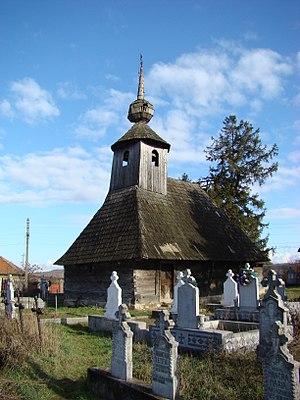
Căpâlna est une commune roumaine du județ de Bihor, en Transylvanie, dans la région historique de la Crișana et dans la région de développement Nord-Ouest.